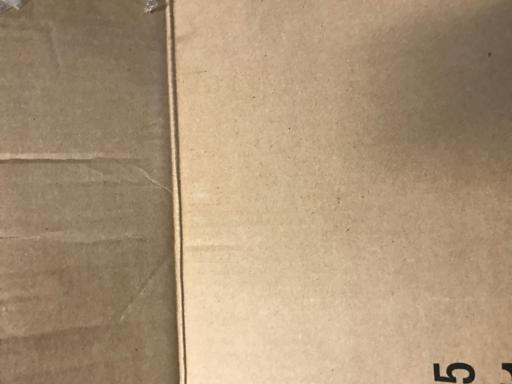
Label: cardboard